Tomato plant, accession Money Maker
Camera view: tilt-top (135 deg); turntable rotation: 90 degrees
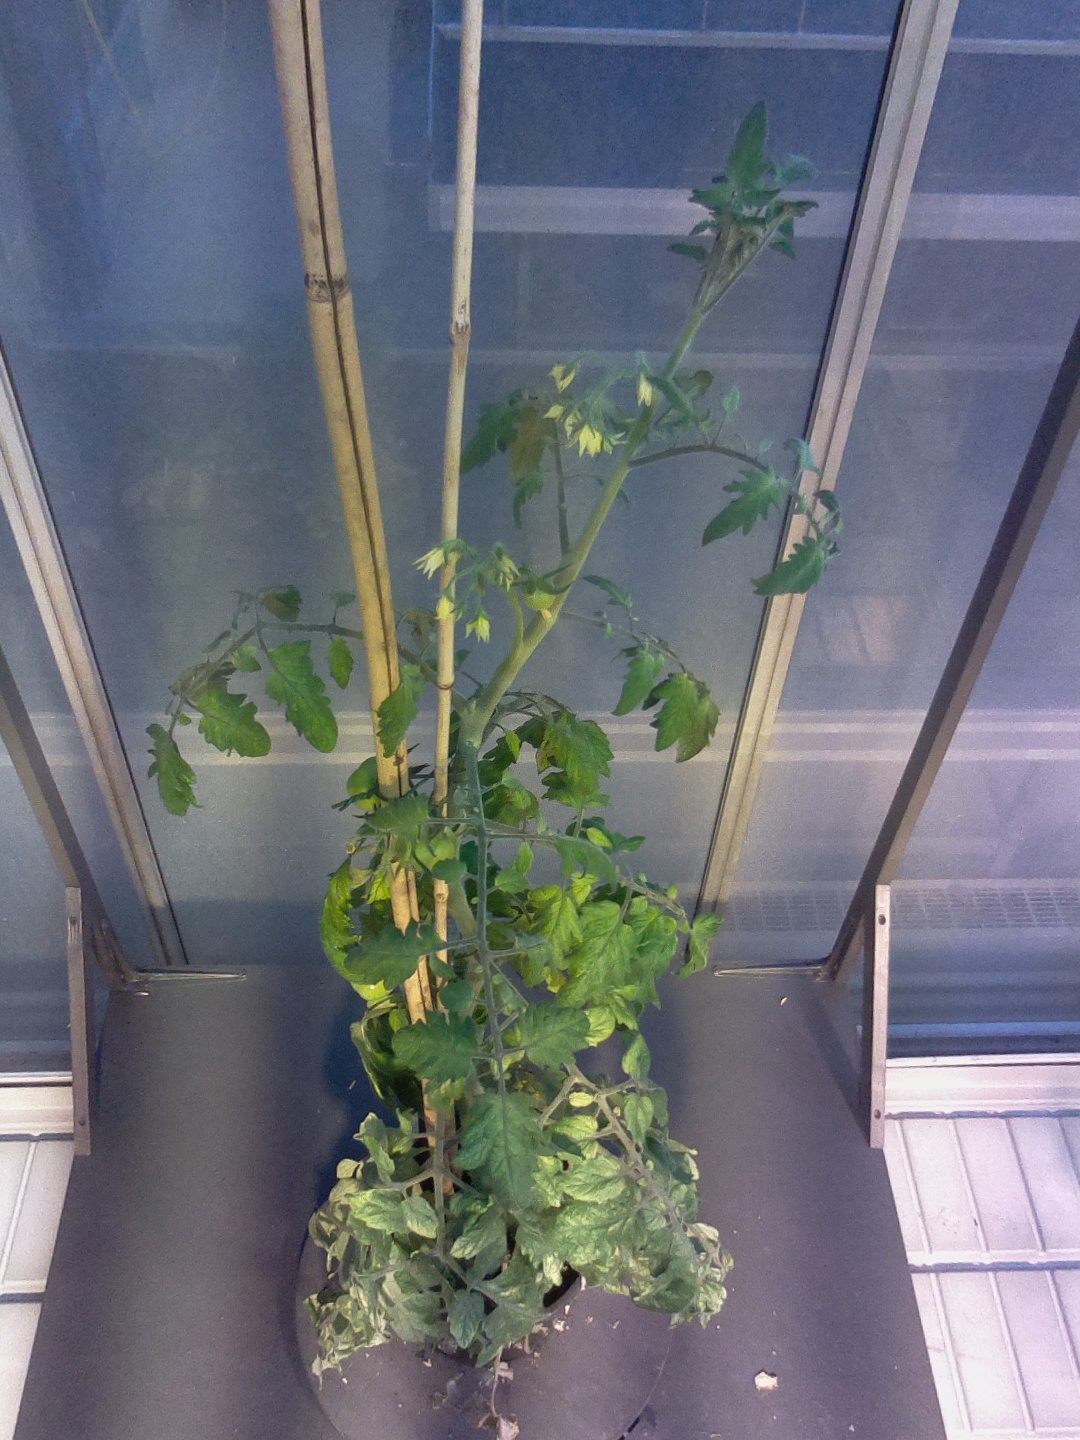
BBCH growth stage 73: 30%-40% of final fruit size